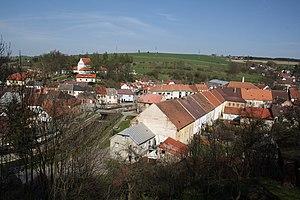
Brtnice est une ville du district de Jihlava, dans la région de Vysočina, en République tchèque. Sa population s'élevait à 3 766 habitants en 2020.